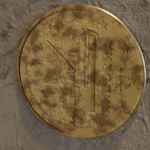
Coin value: 50cents
Country: ad
Edition: standard